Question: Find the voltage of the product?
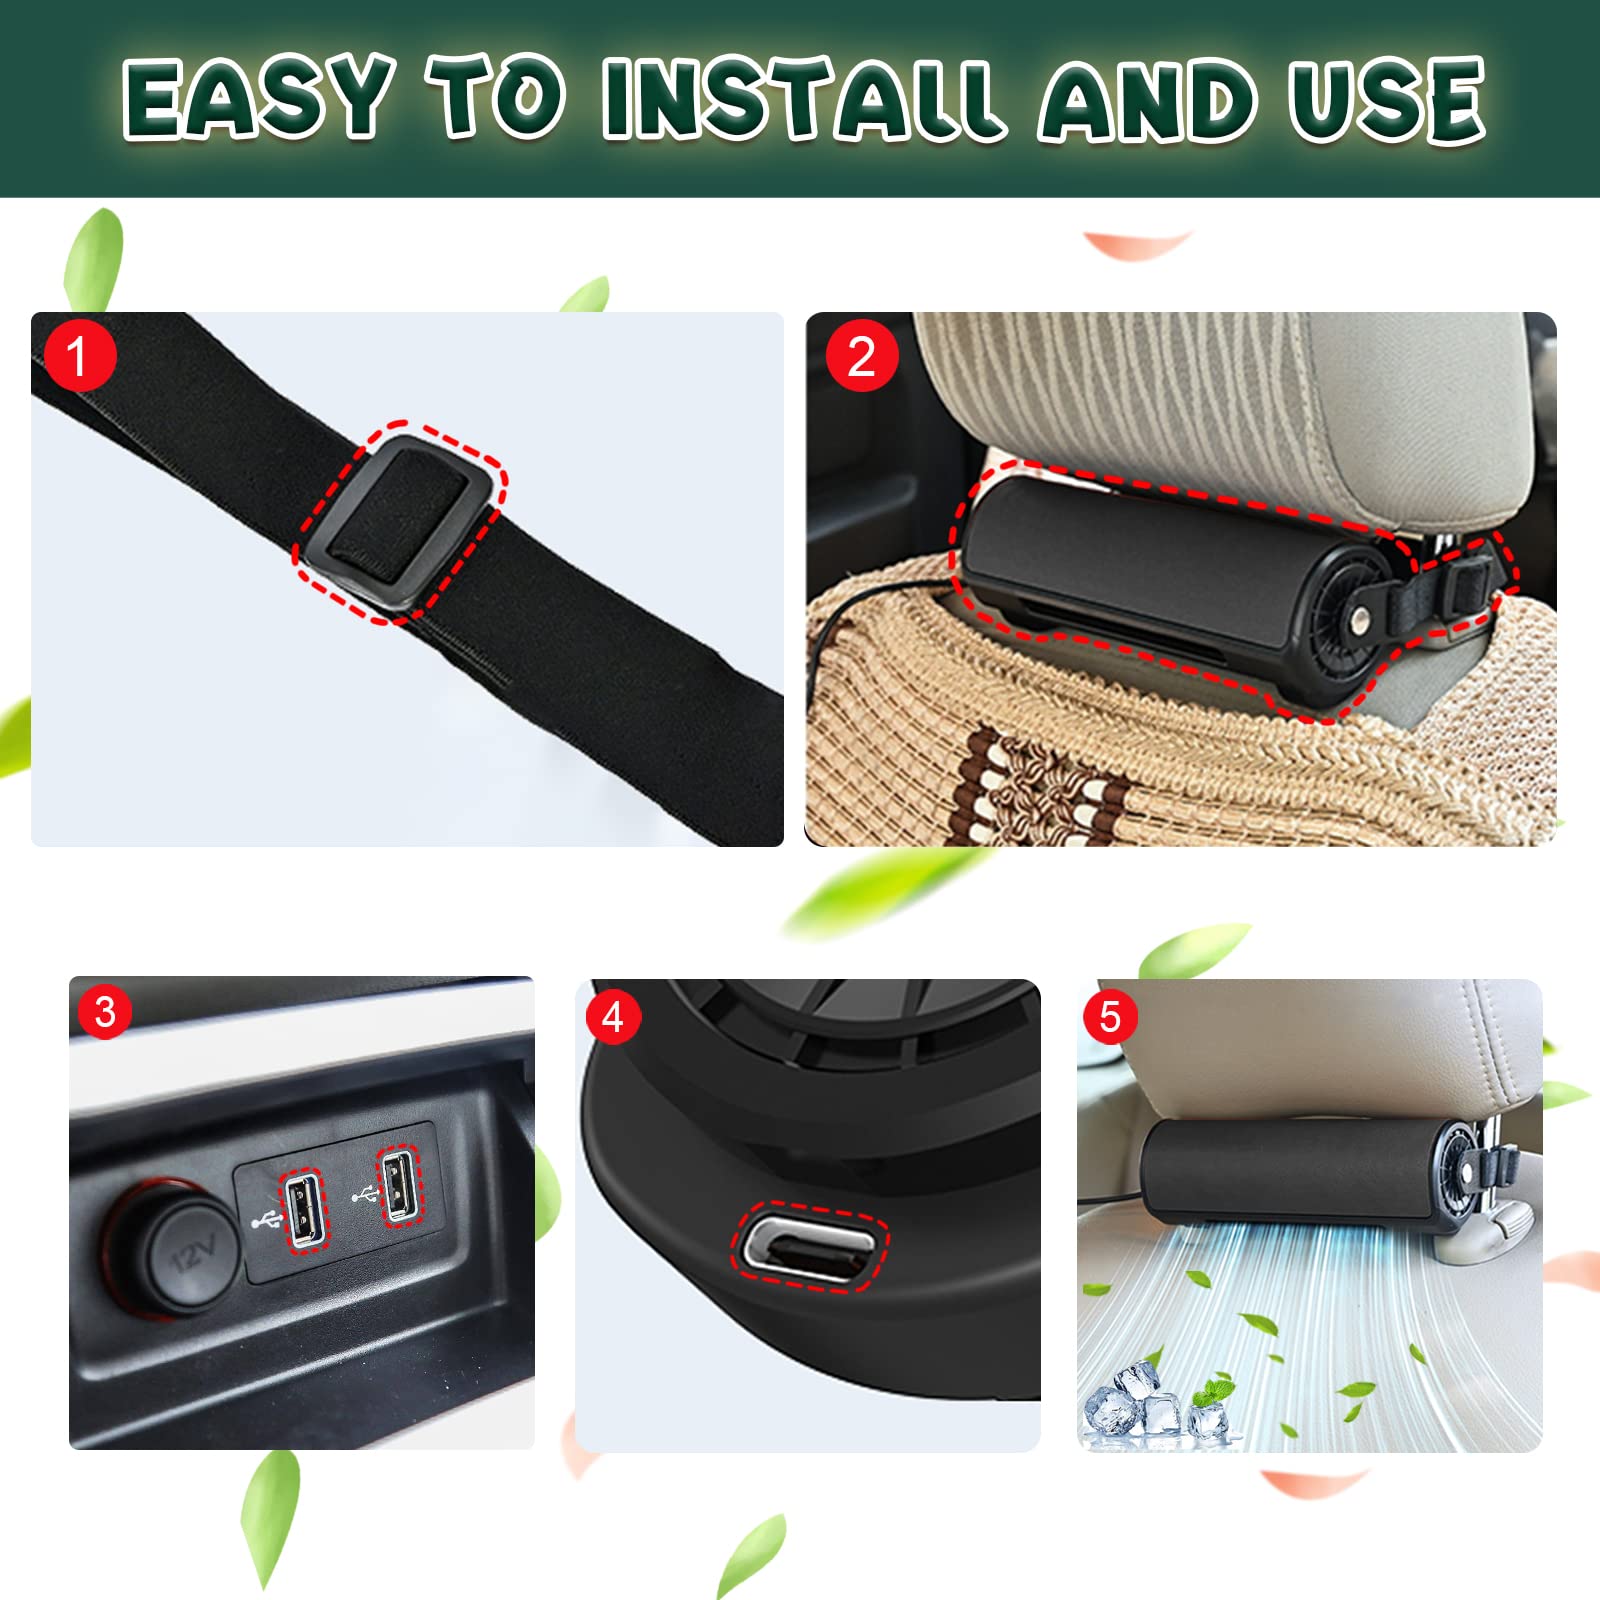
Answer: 12.0 volt